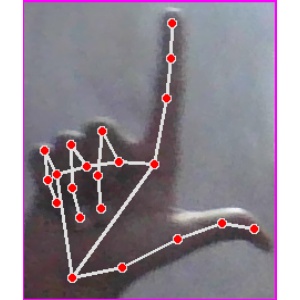
अक्षर: ल